Chemical cartridge

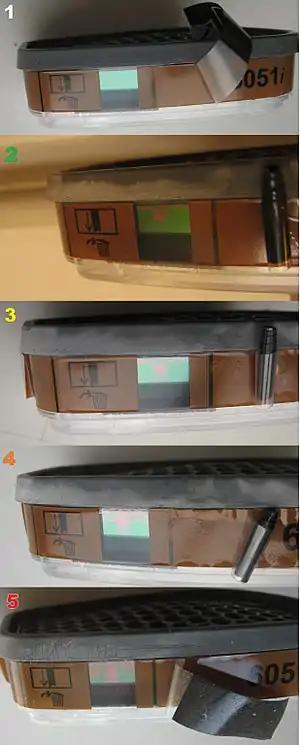
Cartridge for protection against organic vapors. A gradual change in the appearance of the ESLI is shown.

Examination of respirator use in the US showed that over 200,000 workers may be exposed to excessive harmful gases due to late replacement of cartridges. So, the Laboratory of PPE (NPPTL) at the NIOSH began to develop an active ESLI. After the completion of the work, its results will help establish clear legal requirements for employers to follow and resulting technology will be transferred to industry to use in new improved RPD.